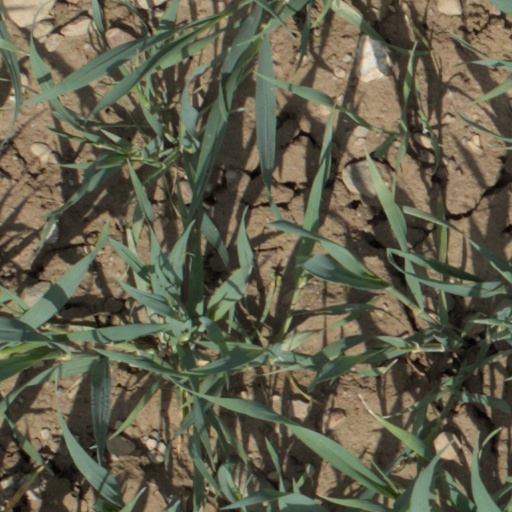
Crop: wheat